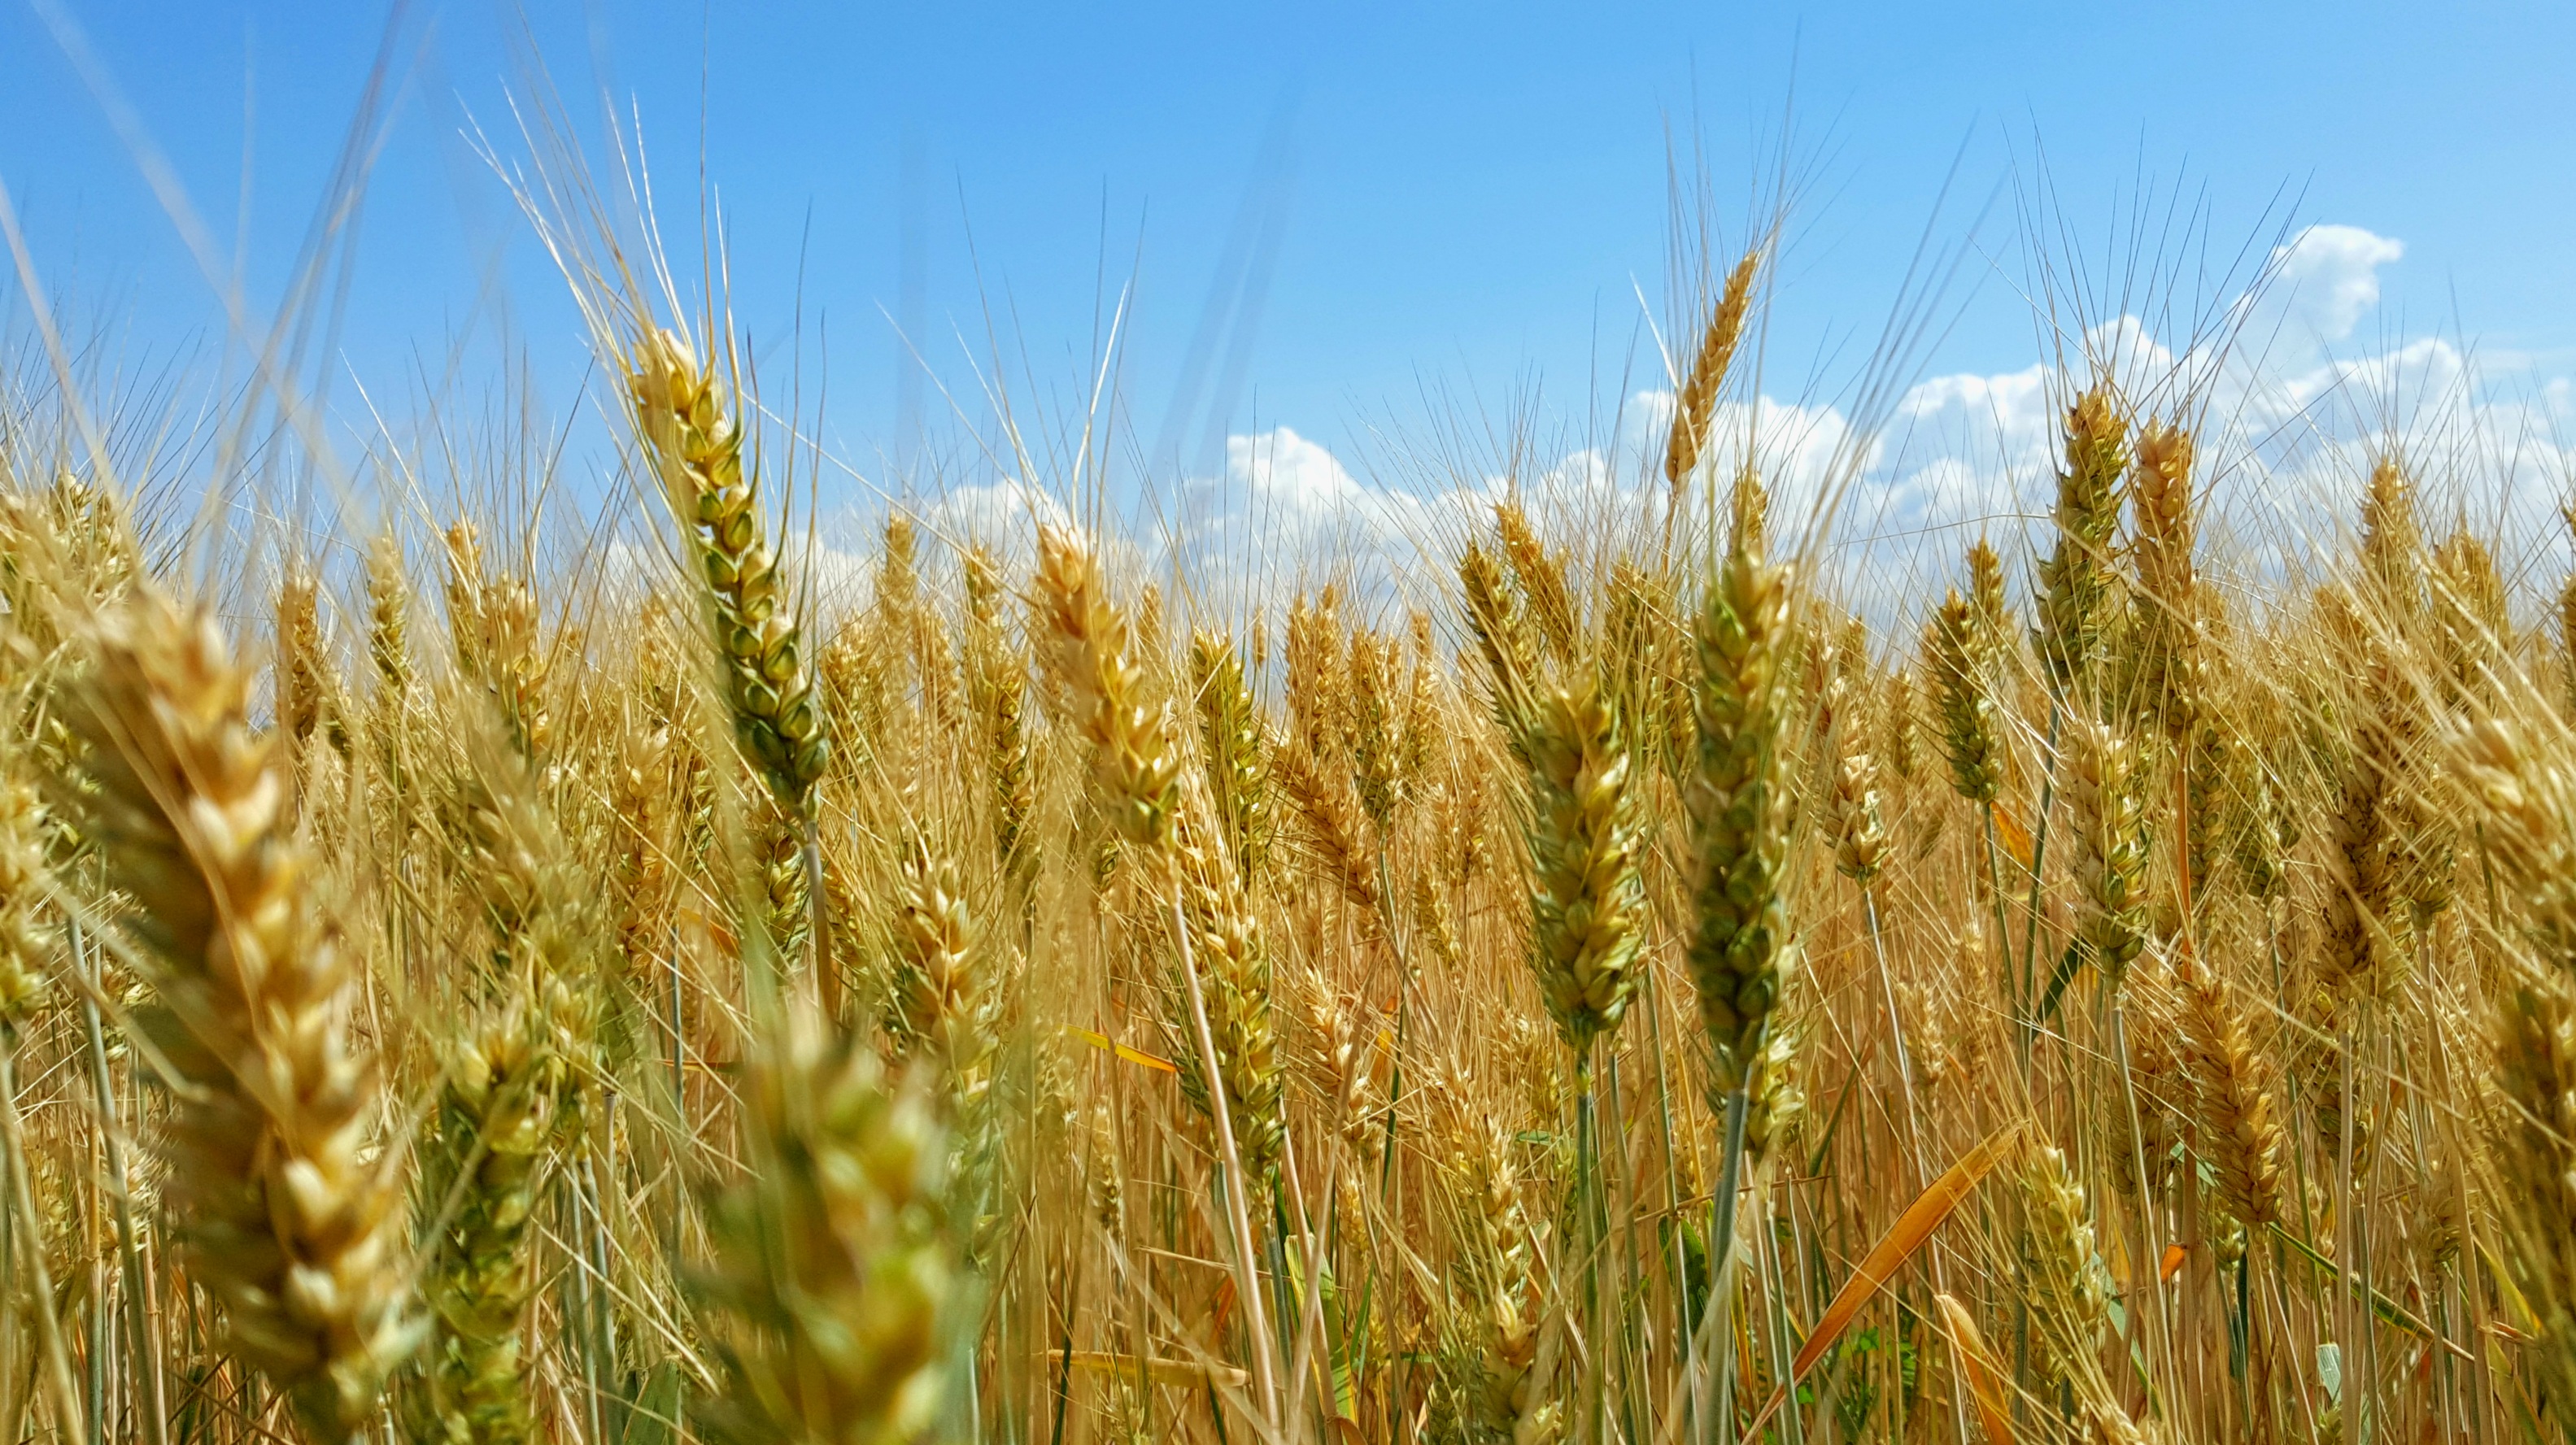
landscape, nature, grass, plant, sunshine, field, barley, wheat, grain, prairie, summer, food, harvest, crop, agriculture, cereal, clouds, grassland, rye, hungary, mood, rural landscape, plains, wheatfield, flowering plant, commodity, great plains, emmer, triticale, other cannabinoids, grass family, land plant, food grain, einkorn wheat